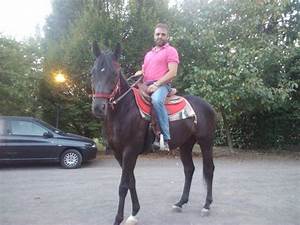
Label: horse